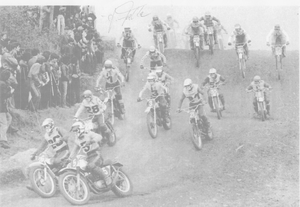
Harry Everts, pilote belge et père de Stefan Everts, est 4 fois champion du monde de motocross.